Tabnit sarcophagus

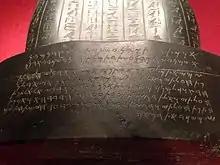
Closeup of the phoenician language inscription

At the beginning of 1887, Mehmed Sherif Effendi, the owner of a piece of land known as Ayaa, obtained a permit from the local authorities to quarry stone for the construction of a new building. On 2 March 1887, Cherif reported to the Kaymakam of Sidon, Sadik Bey, that he had discovered a well at the bottom of which there might be tombs. Sadik Bey examined the site and spotted a vault containing two sarcophagi through a hole in the eastern wall of the well. He escalated the matter to the Vali of the Syria vilayet, Rashid Nashid Pasha, and the Governor of Beirut Nassouhi Bey, and entrusted the well to the care of Essad Effendi from the gendarmerie of Sidon.